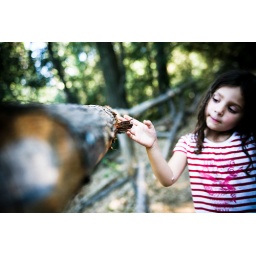
small fence along the mono trail in bass lake